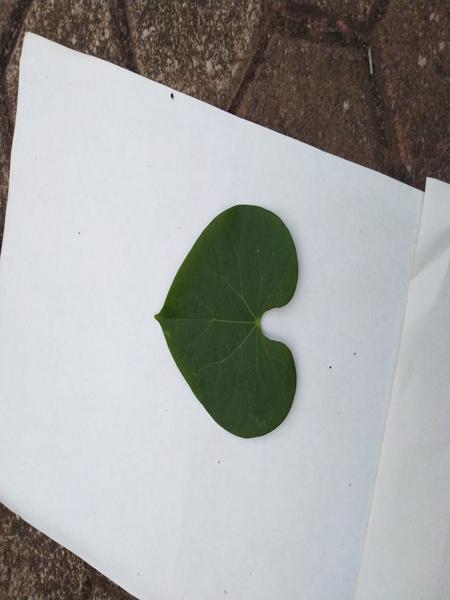
Plant: Amruthaballi